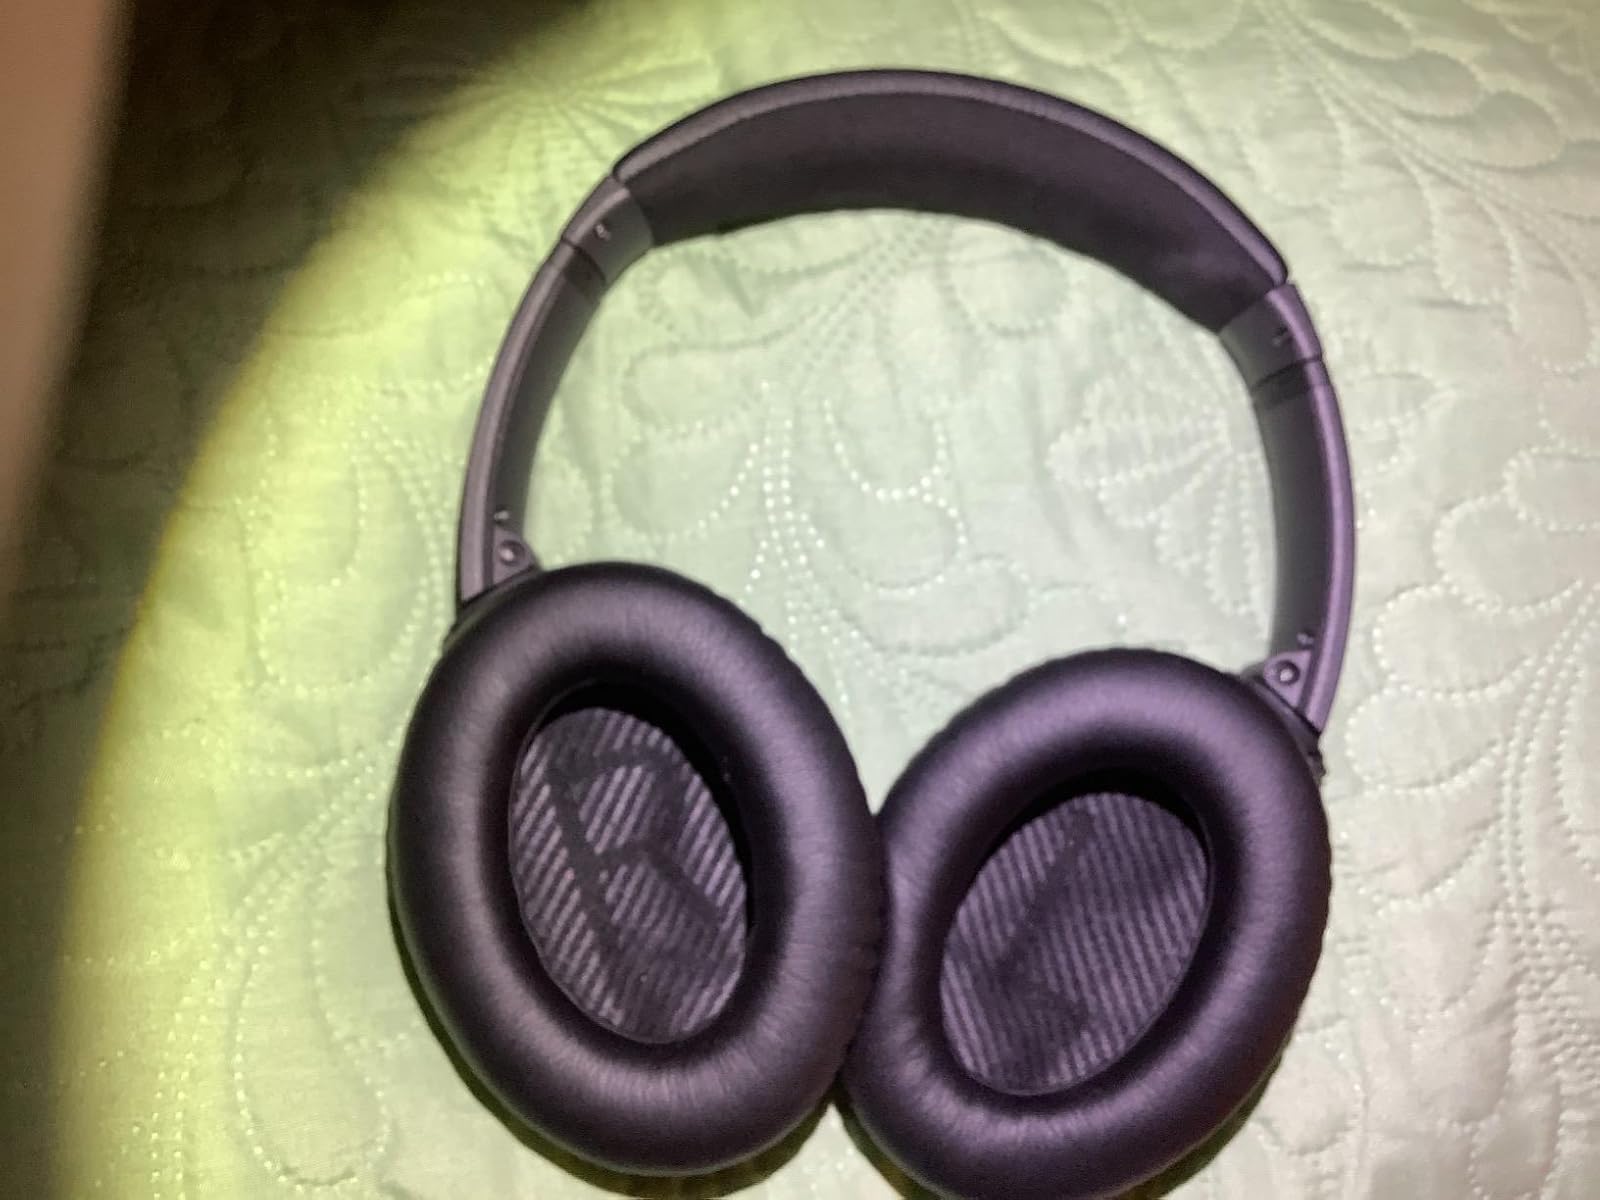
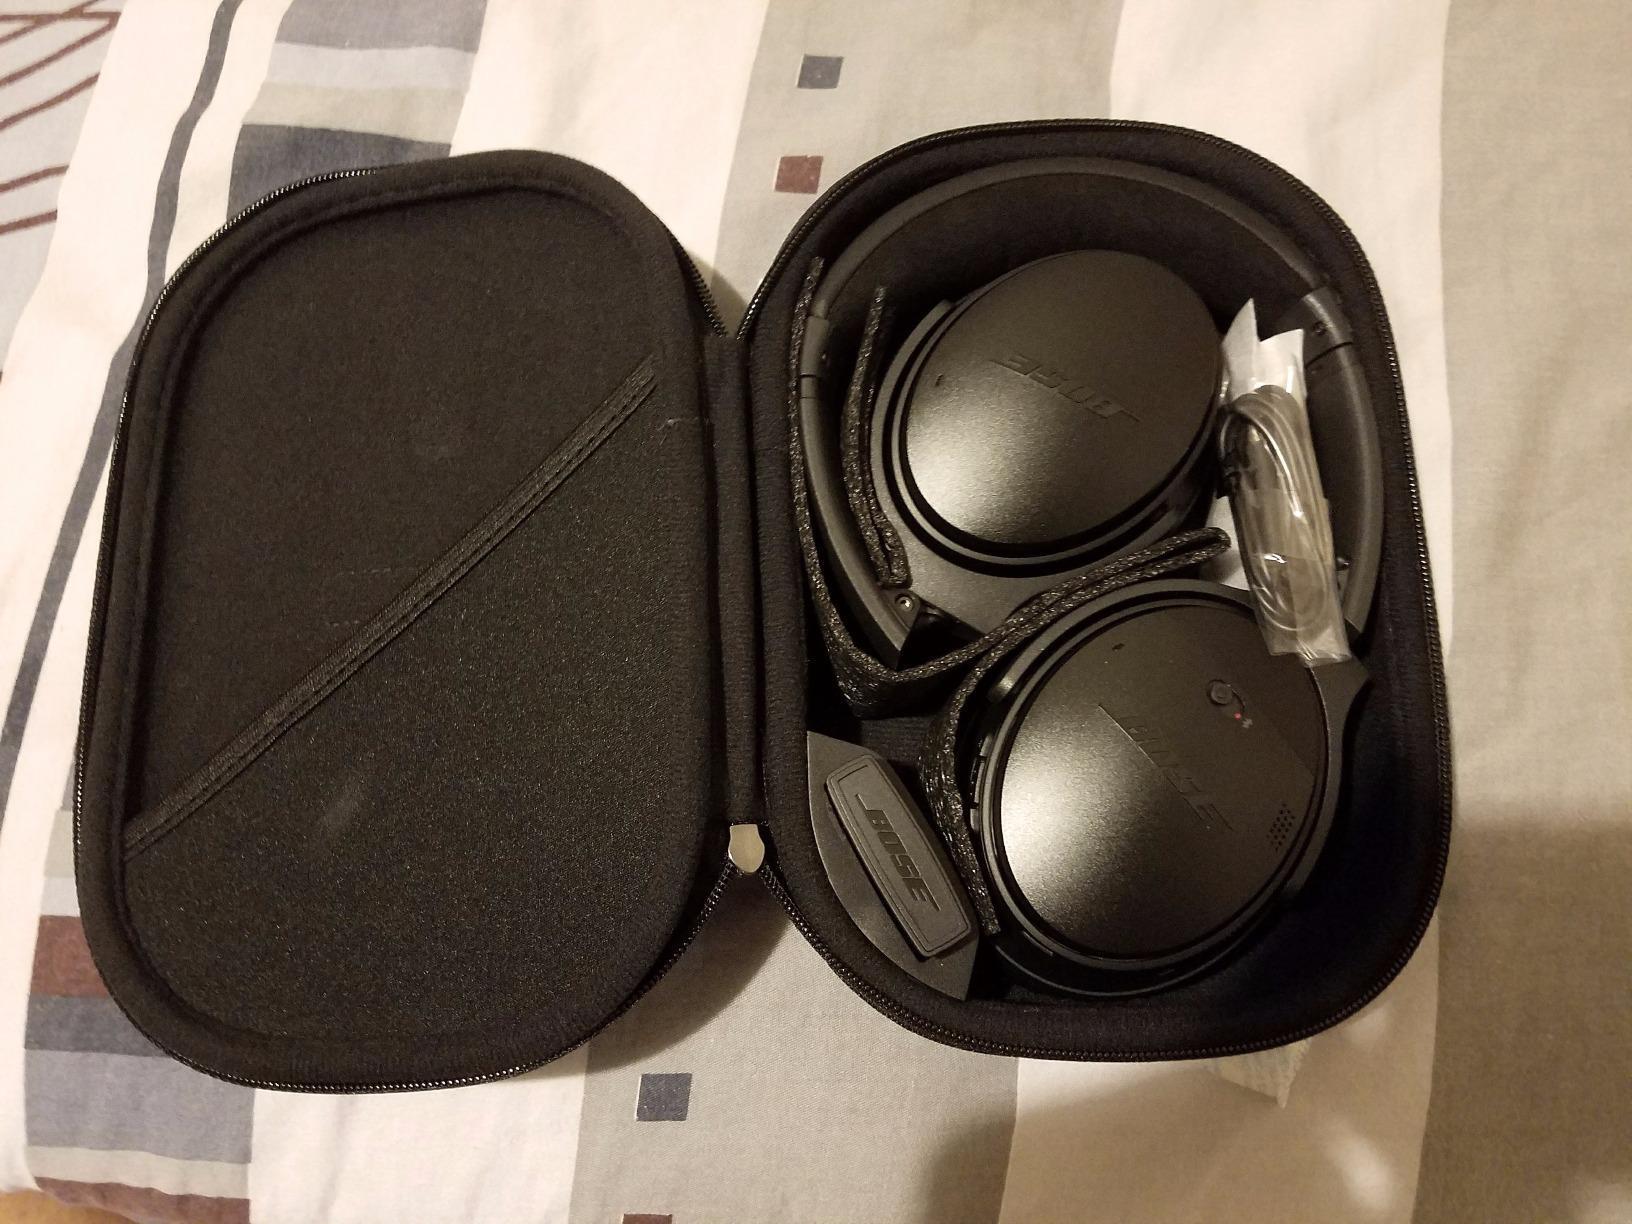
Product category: headphones
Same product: yes